Keanu Reeves

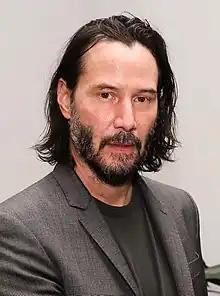
Reeves in 2019

In 2005, Reeves played the title role in "Constantine", an occult detective film, about a man who has the ability to perceive and communicate with half-angels and half-demons. The film was a respectable box office hit, grossing $230 million worldwide from a $100 million budget but attracted mixed-to-positive reviews. "The Sydney Morning Herald"s critic wrote that ""Constantine" isn't bad, but it doesn't deserve any imposing adjectives. It's occasionally cheesy, sometimes enjoyable, intermittently scary, and constantly spiked with celestial blatherskite". He next appeared in "Thumbsucker", which premiered at the Sundance Film Festival in 2005. A comedy adapted from the 1999 Walter Kirn novel of the same name, the story follows a boy with a thumb-sucking problem. Reeves and the cast garnered positive critical reviews, with "The Washington Post" describing it as "a gently stirring symphony about emotional transition filled with lovely musical passages and softly nuanced performances".